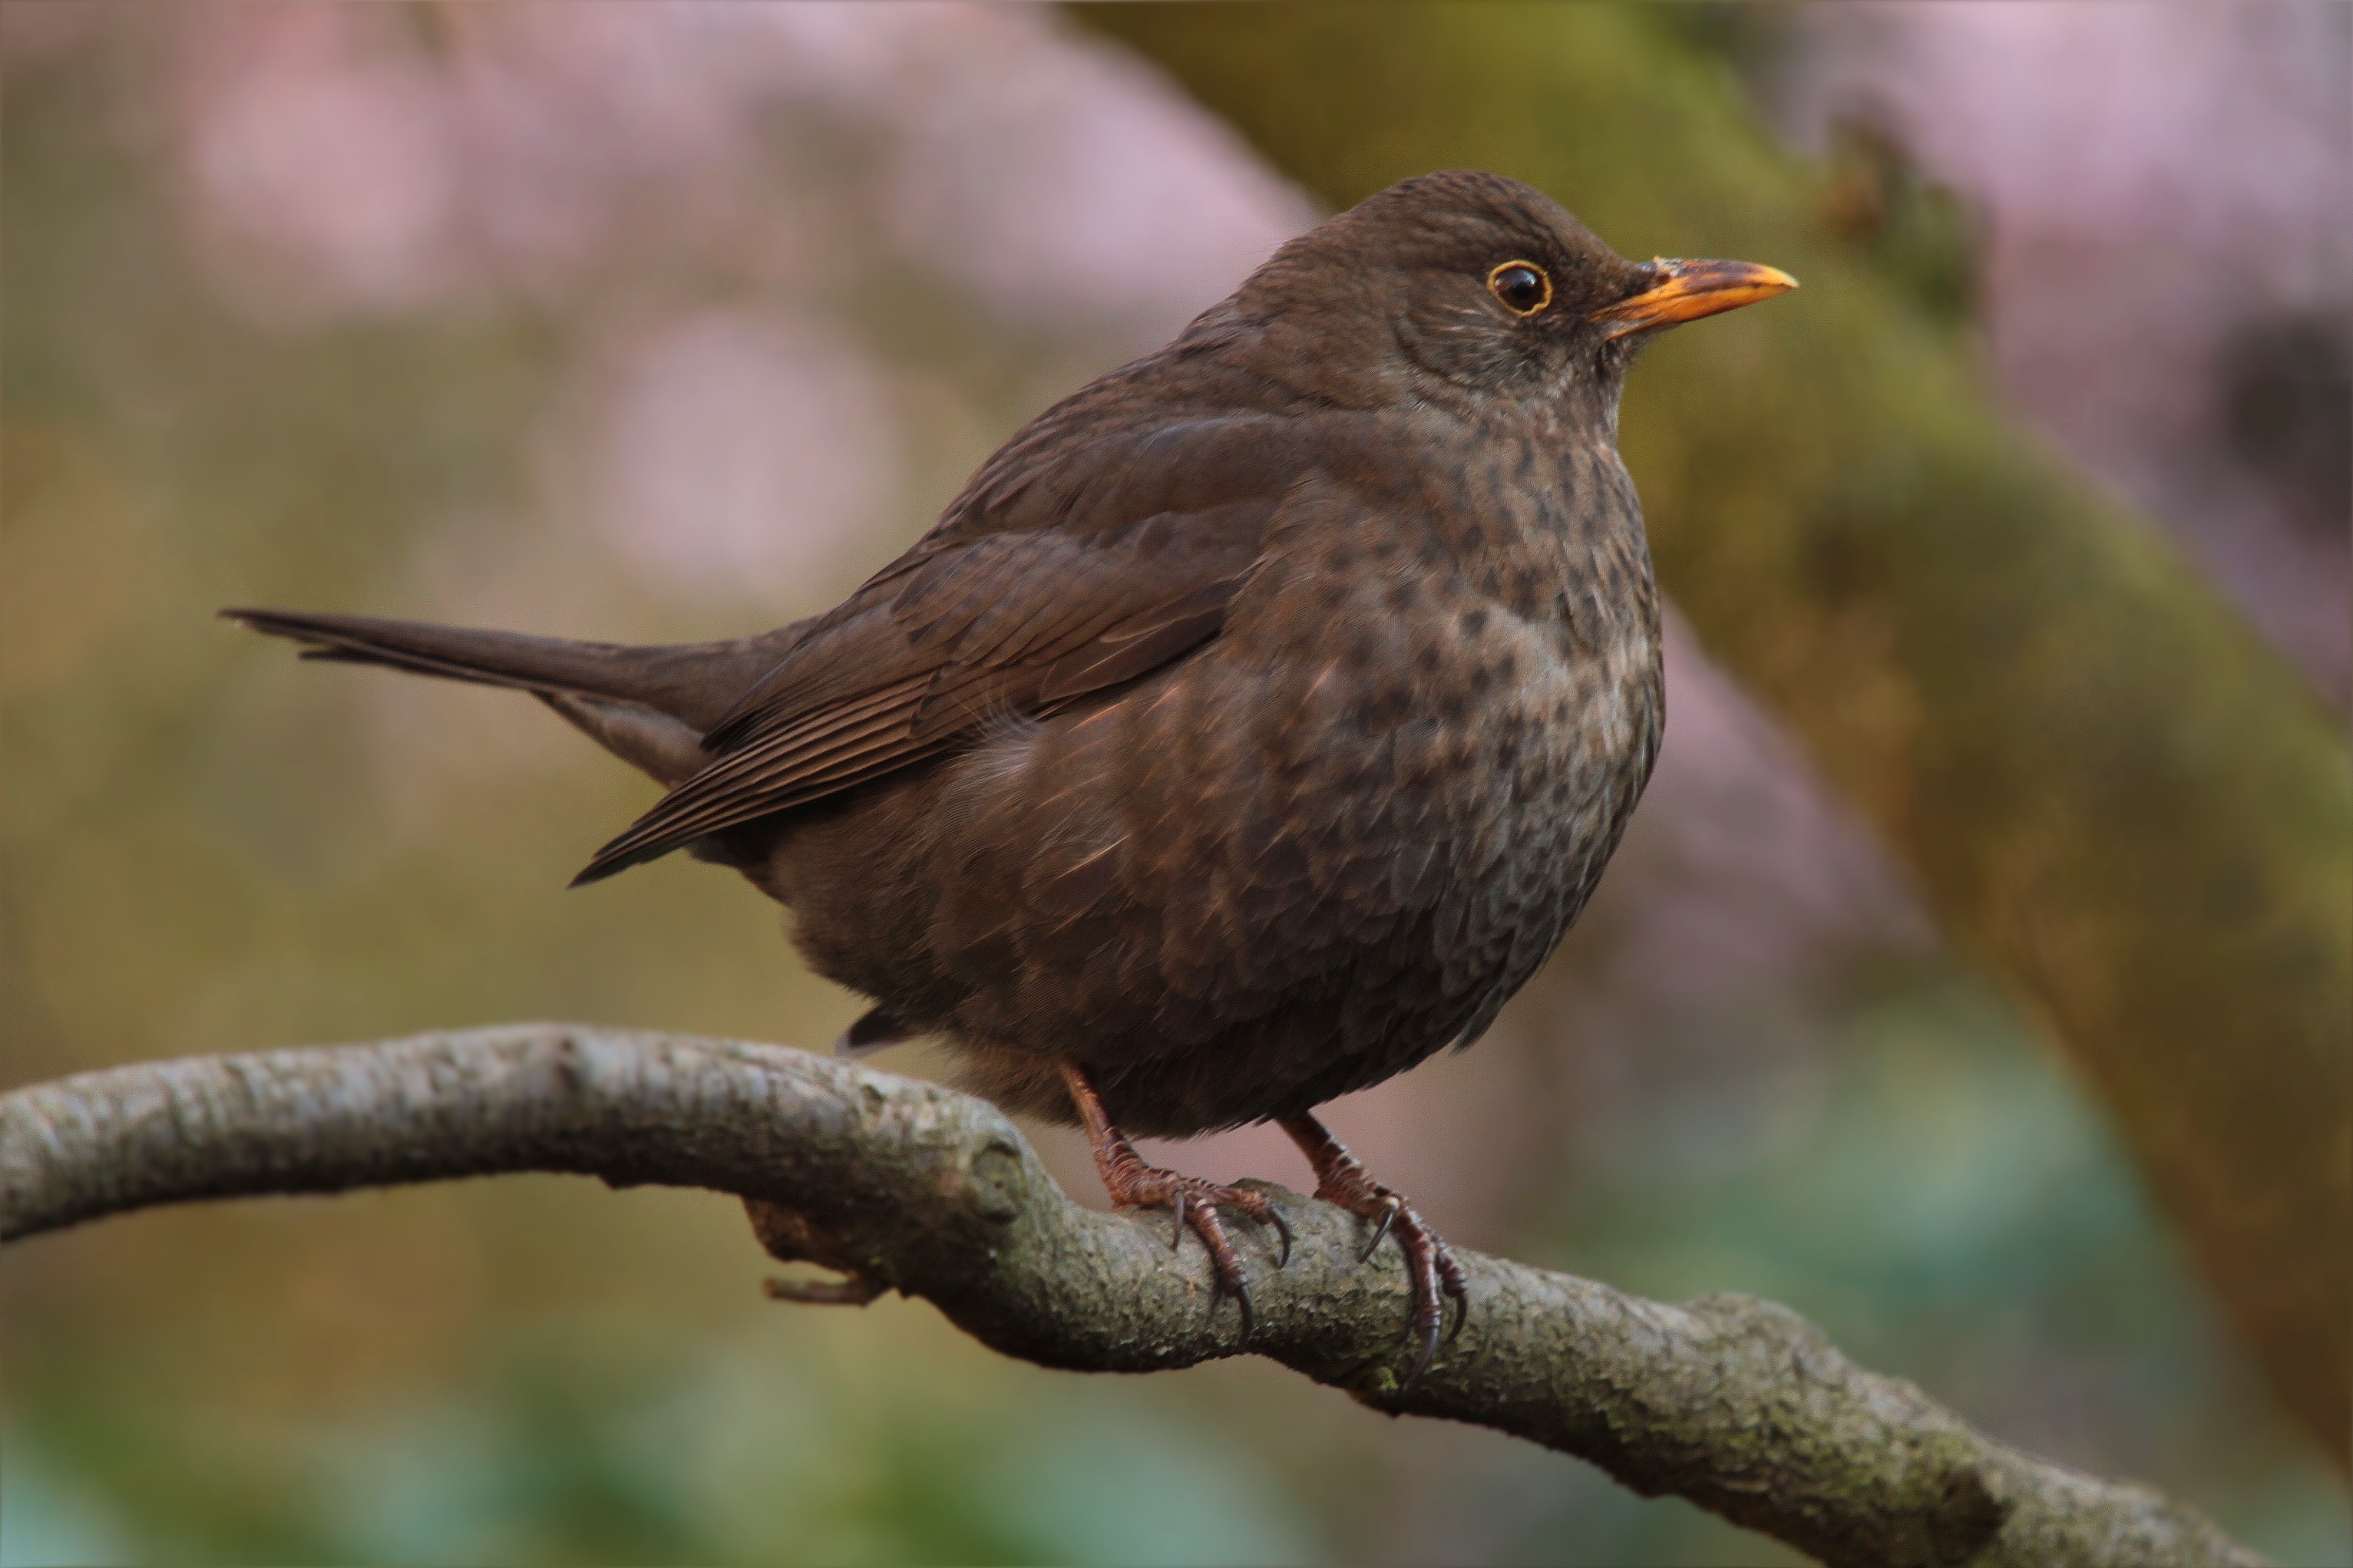
nature, branch, bird, wildlife, spring, beak, garden, close, robin, fauna, vertebrate, blackbird, wren, throttle, old world flycatcher, perching bird, emberizidae, cinclidae, nightingale, ortolan bunting